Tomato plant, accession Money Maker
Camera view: tilt-top (135 deg); turntable rotation: 90 degrees
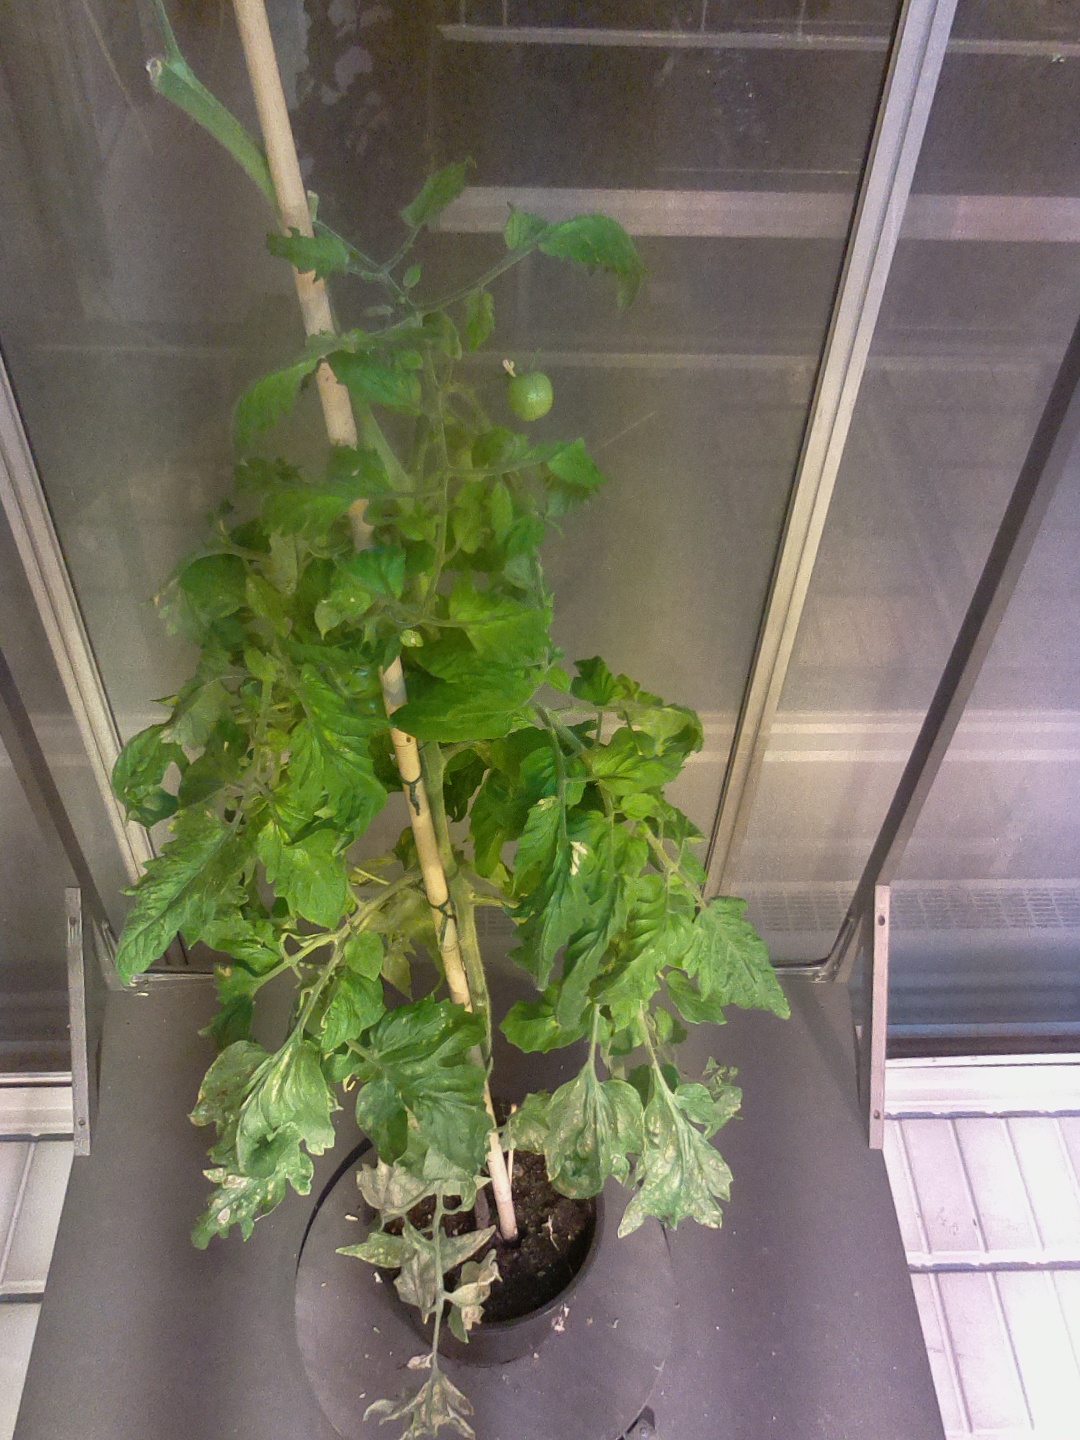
BBCH growth stage 77: 70%-80% of final fruit size